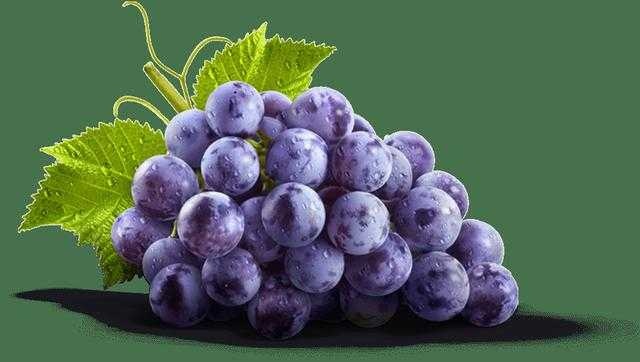
Label: Grapes